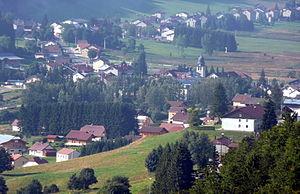
Vue du centre-ville de la commune de Bois-d'Amont dans le département du Jura (39) en France.
Jason Lamy-Chappuis, né le 9 septembre 1986 à Missoula aux États-Unis, est un coureur et champion olympique français de combiné nordique.